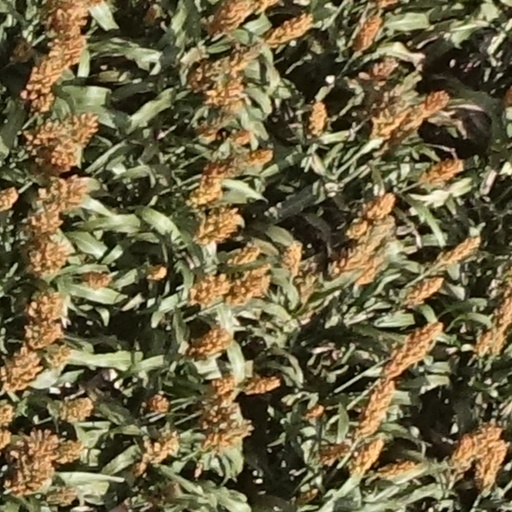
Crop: sorghum